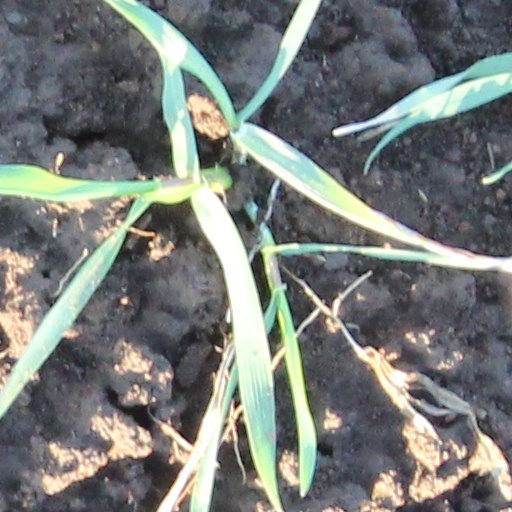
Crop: wheat